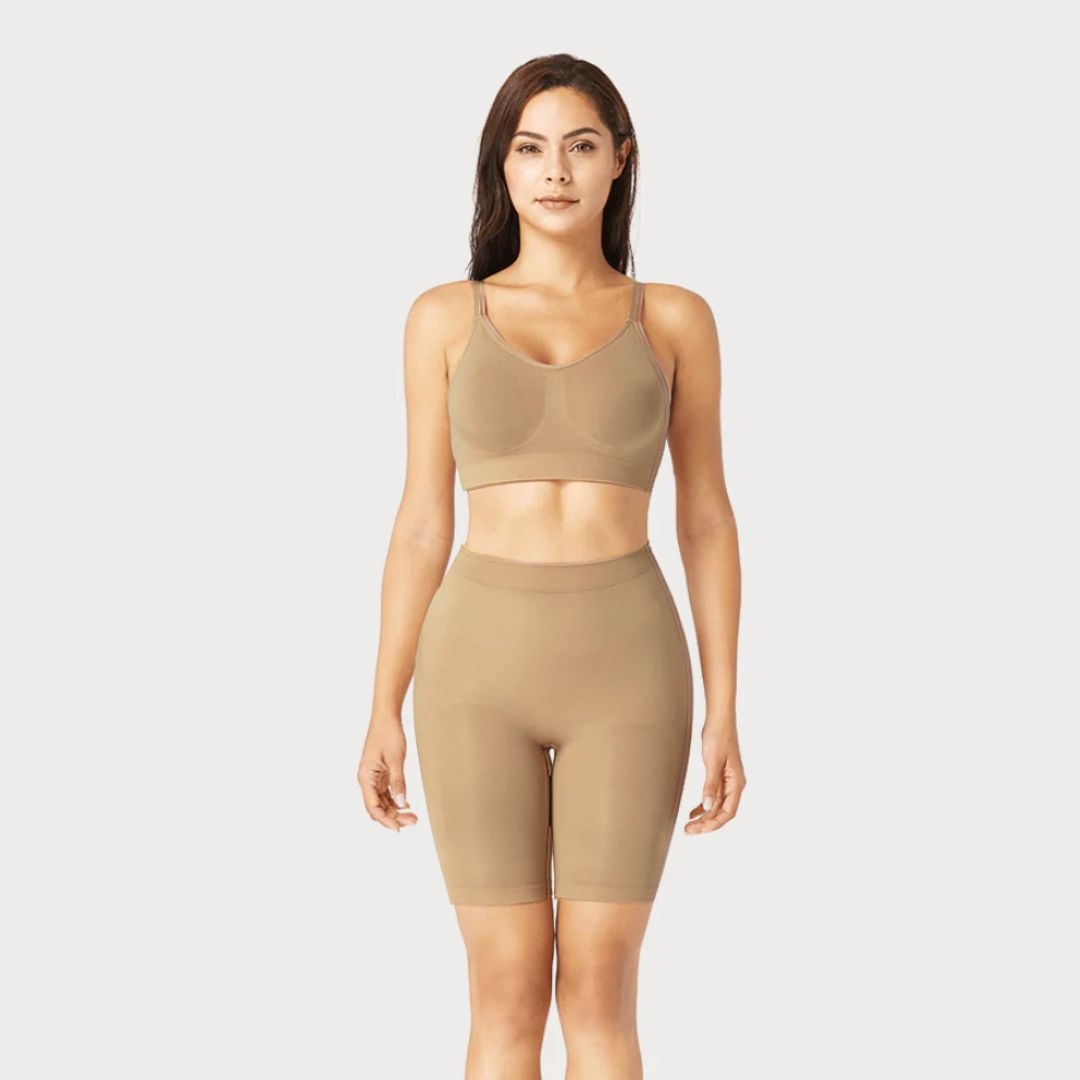
SCULPTING SHORT MOLDEADOR Y LEVANTA POMPIS
Brand: Mi tienda
Category: Apparel & Accessories > Clothing > Lingerie > Shapewear > Thigh Slimmers